Cordy (video game)

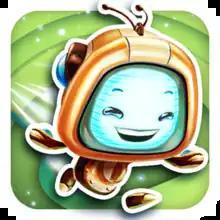
App icon

Cordy is an iOS and Android game developed by SilverTree Media/SilverTree Holdings LP and released on July 27, 2011. "Cordy" is a platform game with 27 levels.